Comlongon Castle

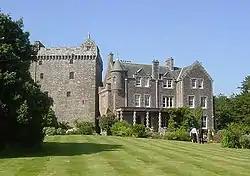
Comlongon Castle tower house (left) and mansion (right), 2003

Comlongon Castle is a tower house dating from the later 15th century or early 16th century. It is located west of the village of Clarencefield, and south-east of Dumfries, in south west Scotland. The original tower has been extended by the addition of a baronial style mansion, completed around 1900.